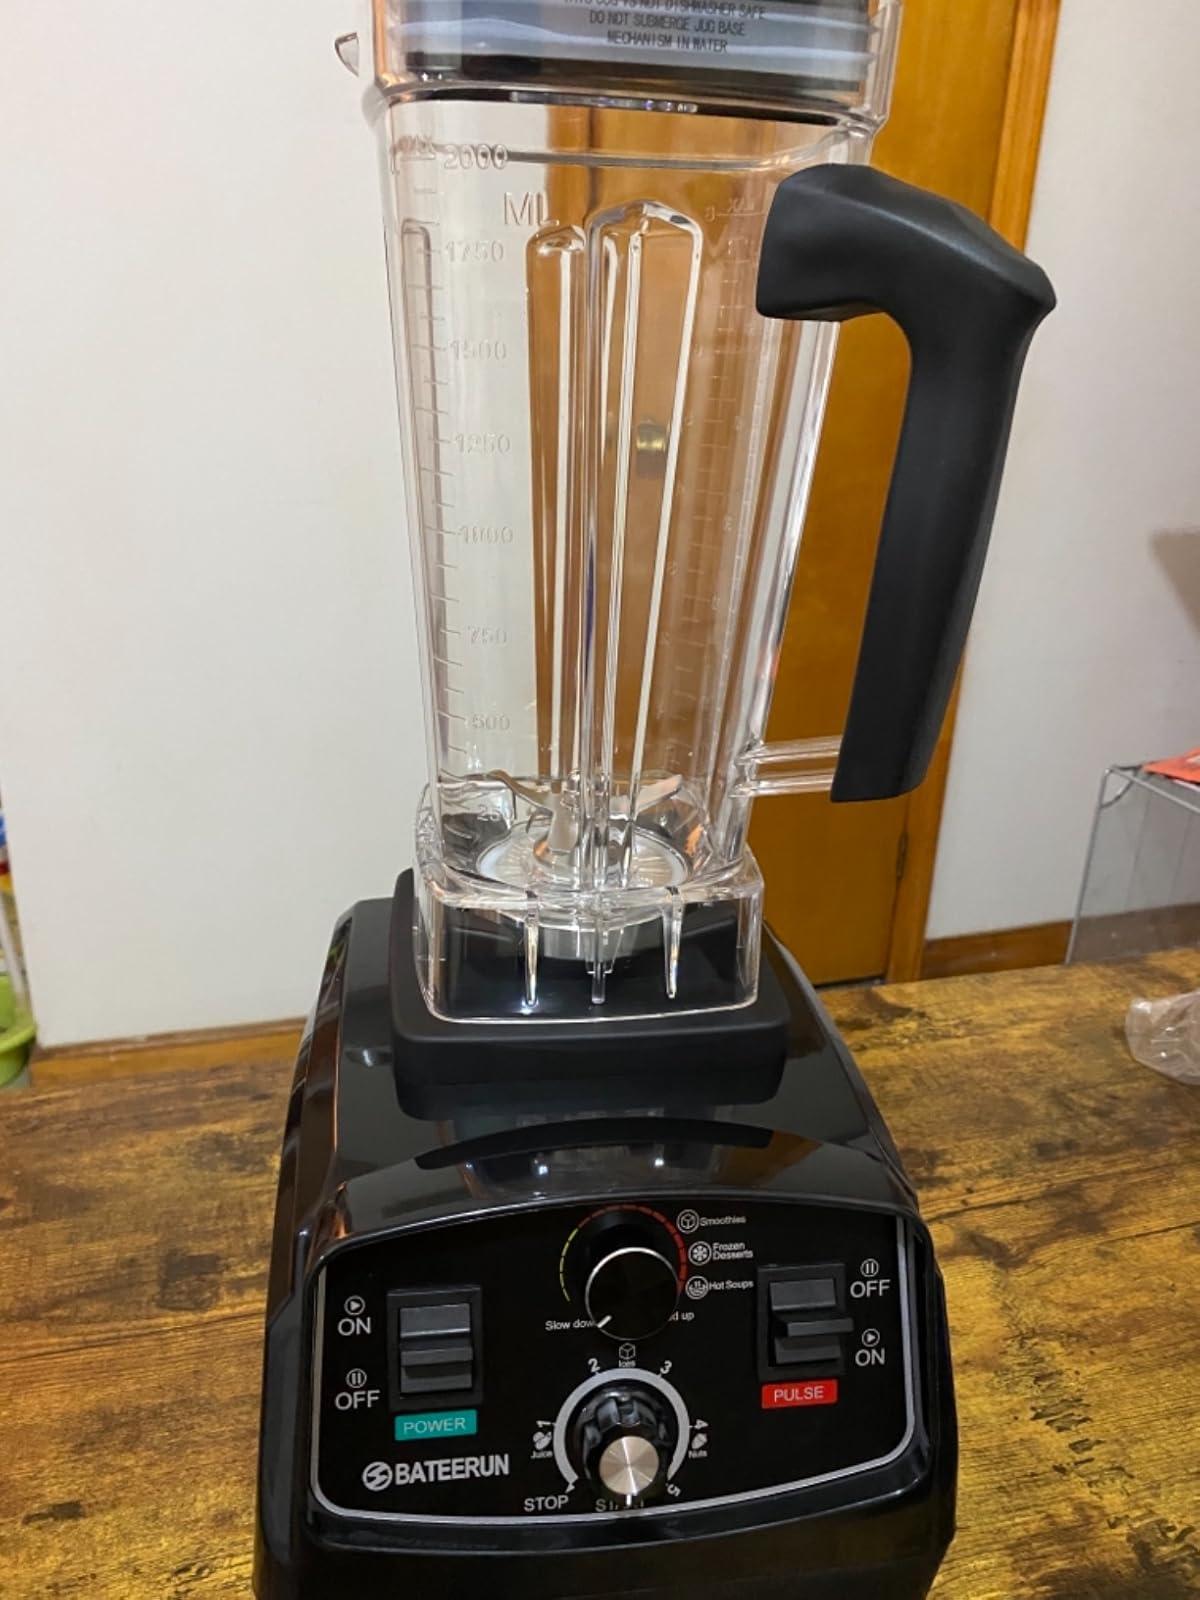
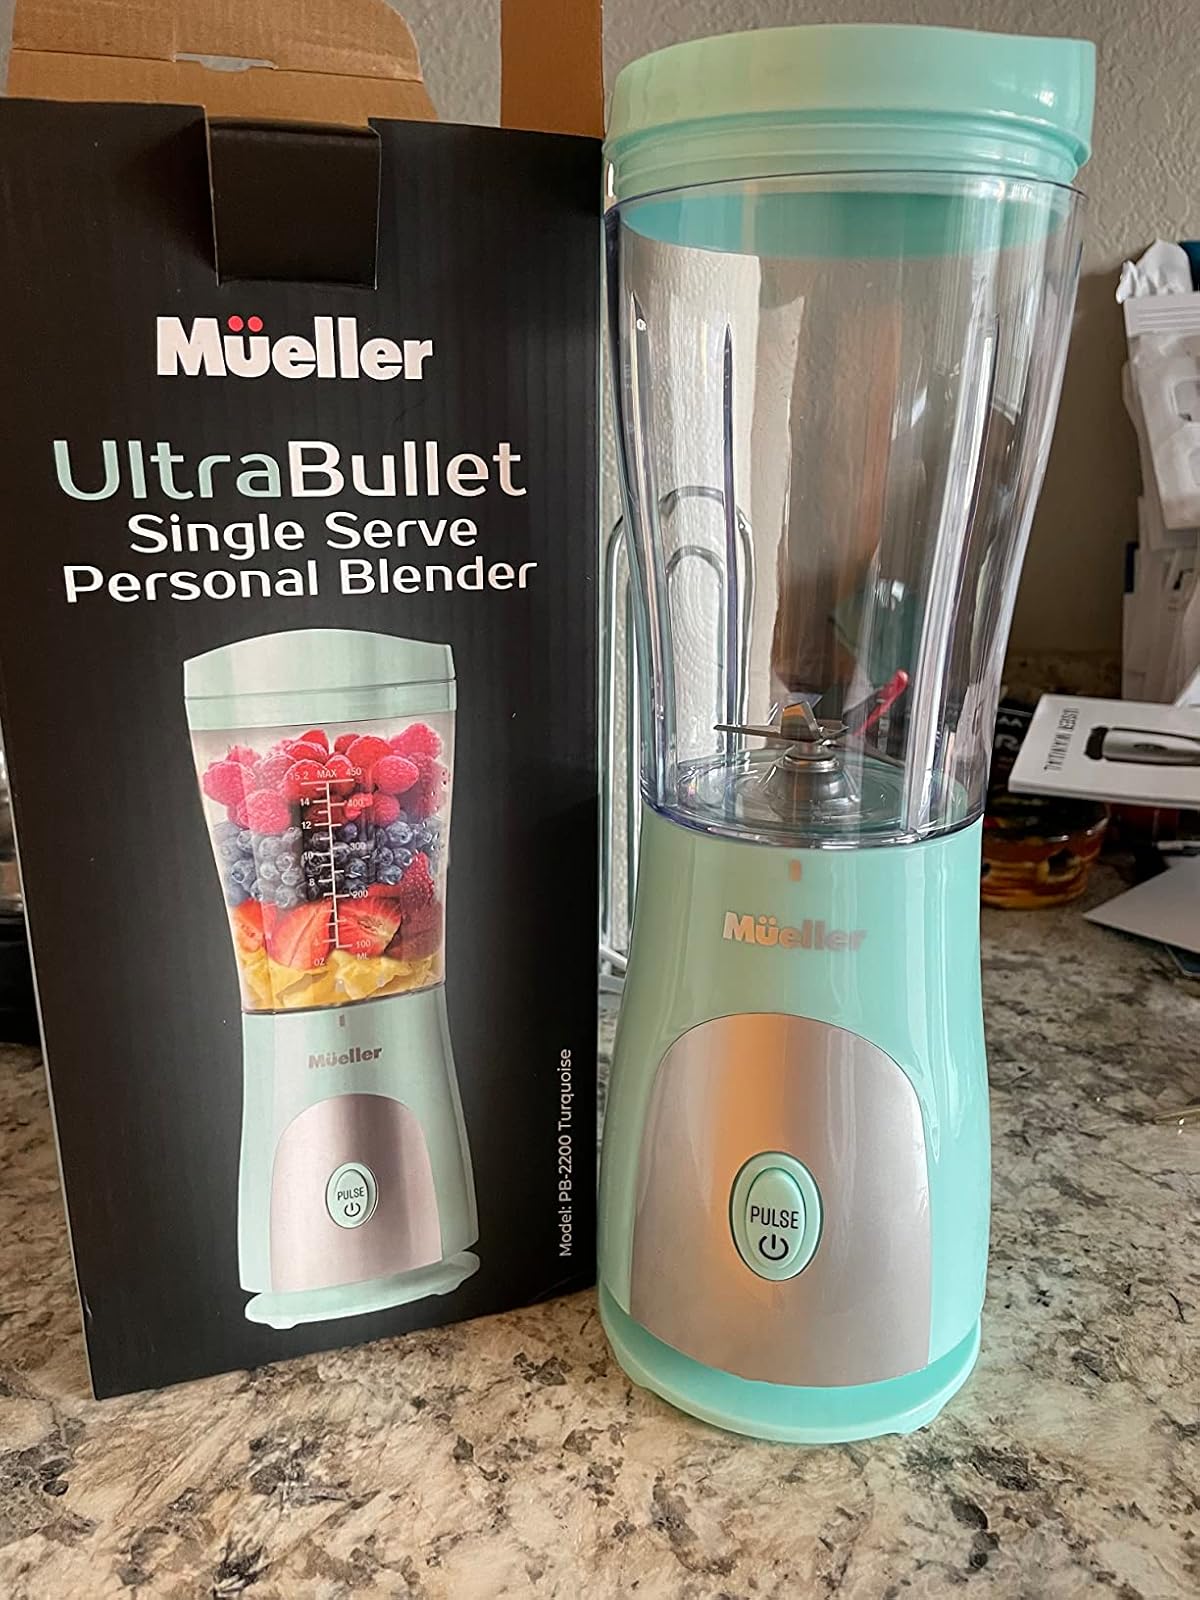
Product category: items_blender
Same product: no